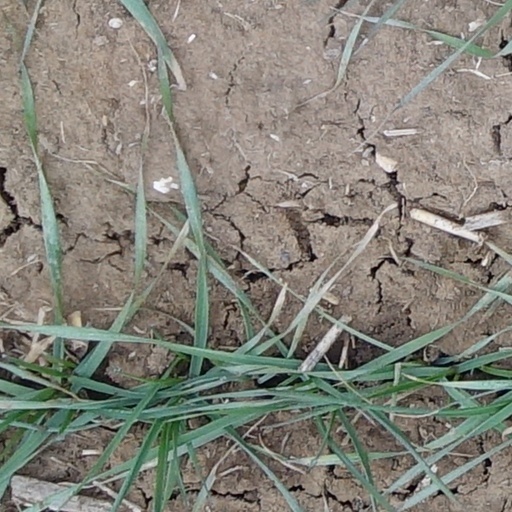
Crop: wheat